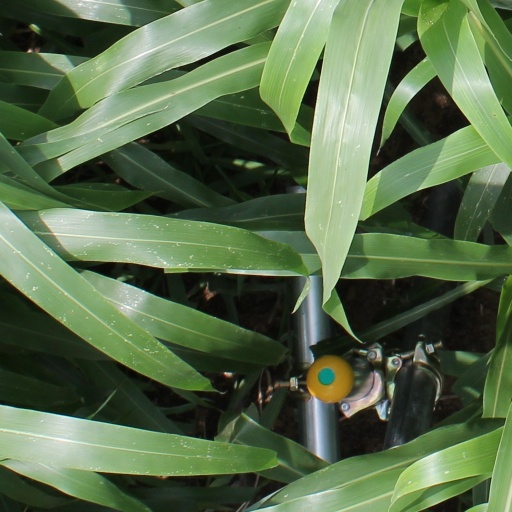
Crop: sorghum